Legacy of Cato the Younger

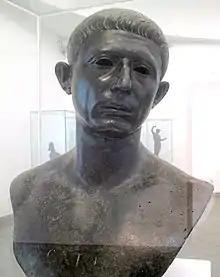
An inscribed bronze bust of Cato the Younger.

Cato the Younger (95 BC – 46 BC) was an Ancient Roman politician during the late republic. He was famous in ancient times and through to the modern era as an exemplar of moral virtue and as a martyr for the Roman republic.